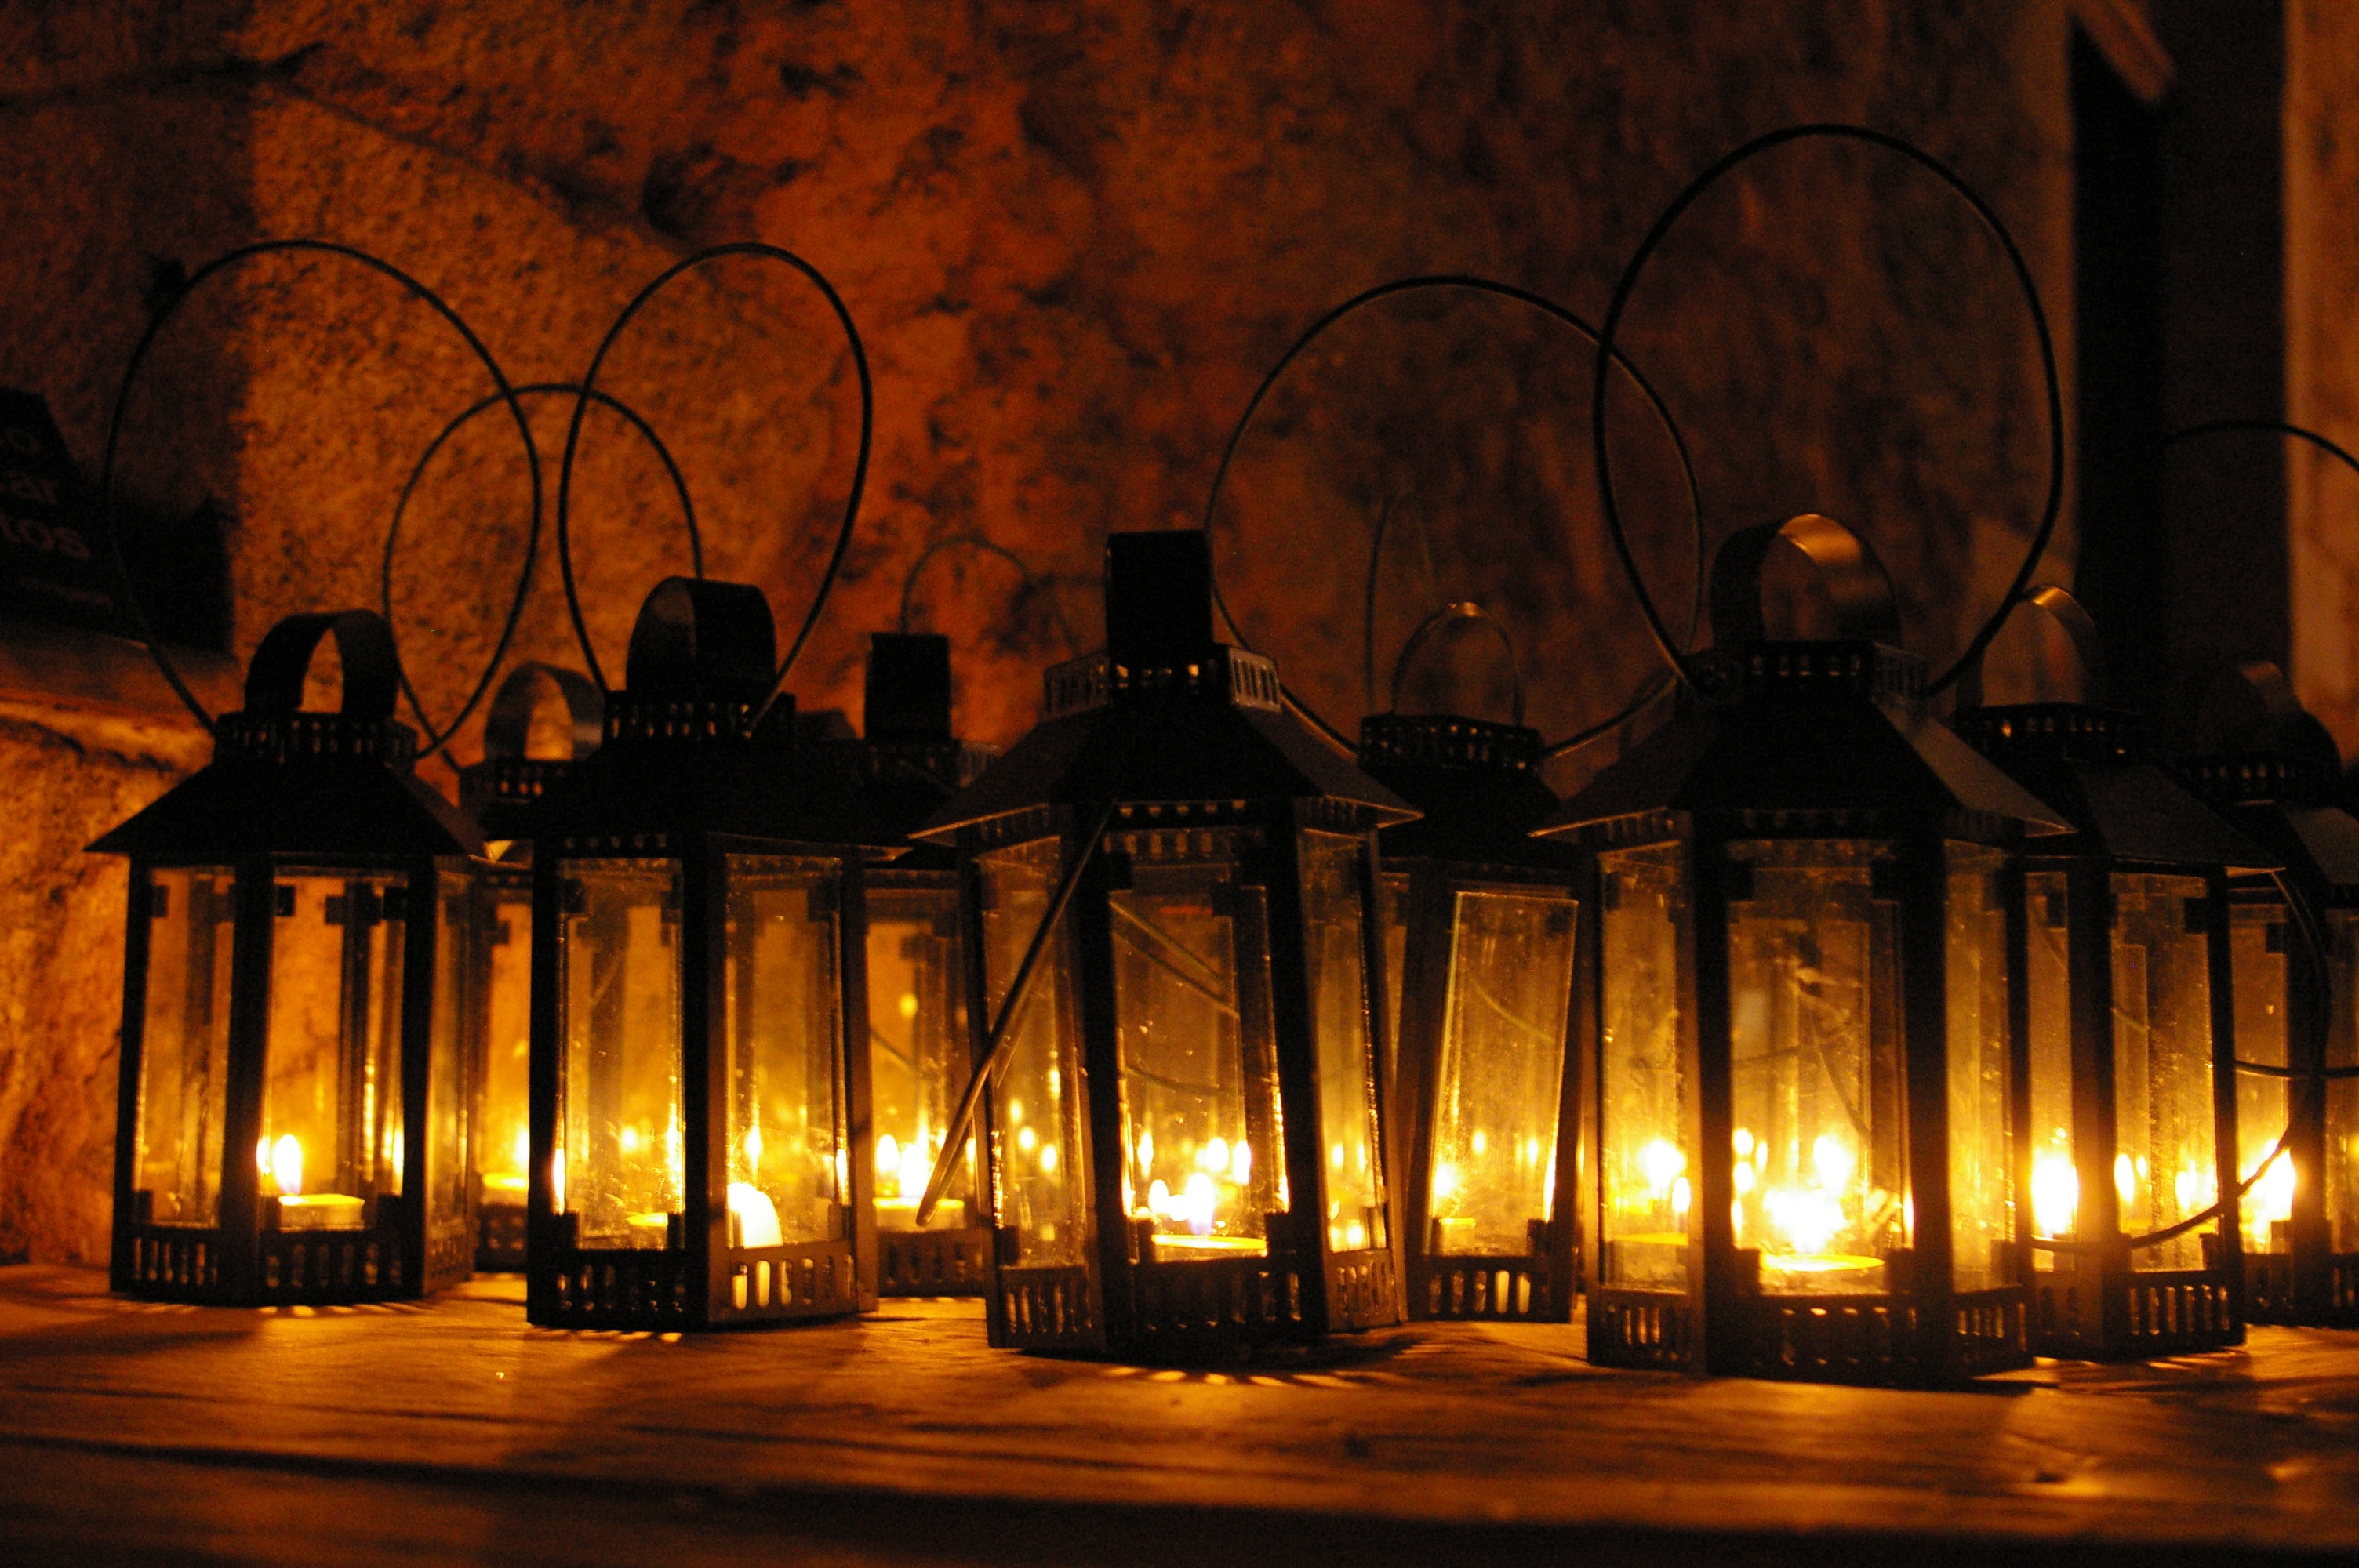
table, light, wood, night, evening, lantern, reflection, museum, shadow, darkness, lighting, symmetry, iron